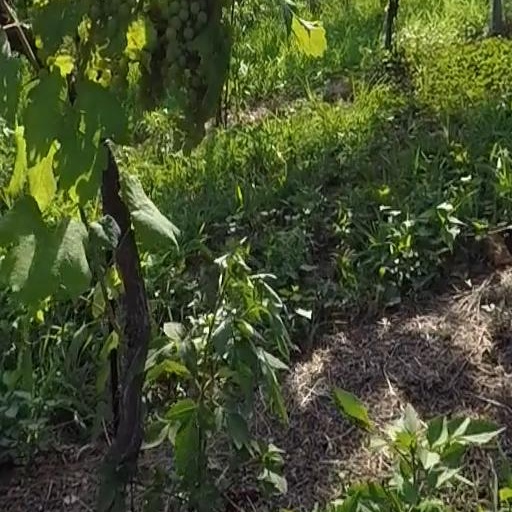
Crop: grape